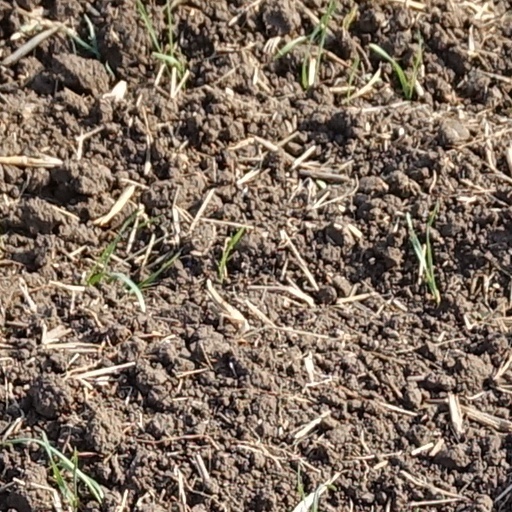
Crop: wheat